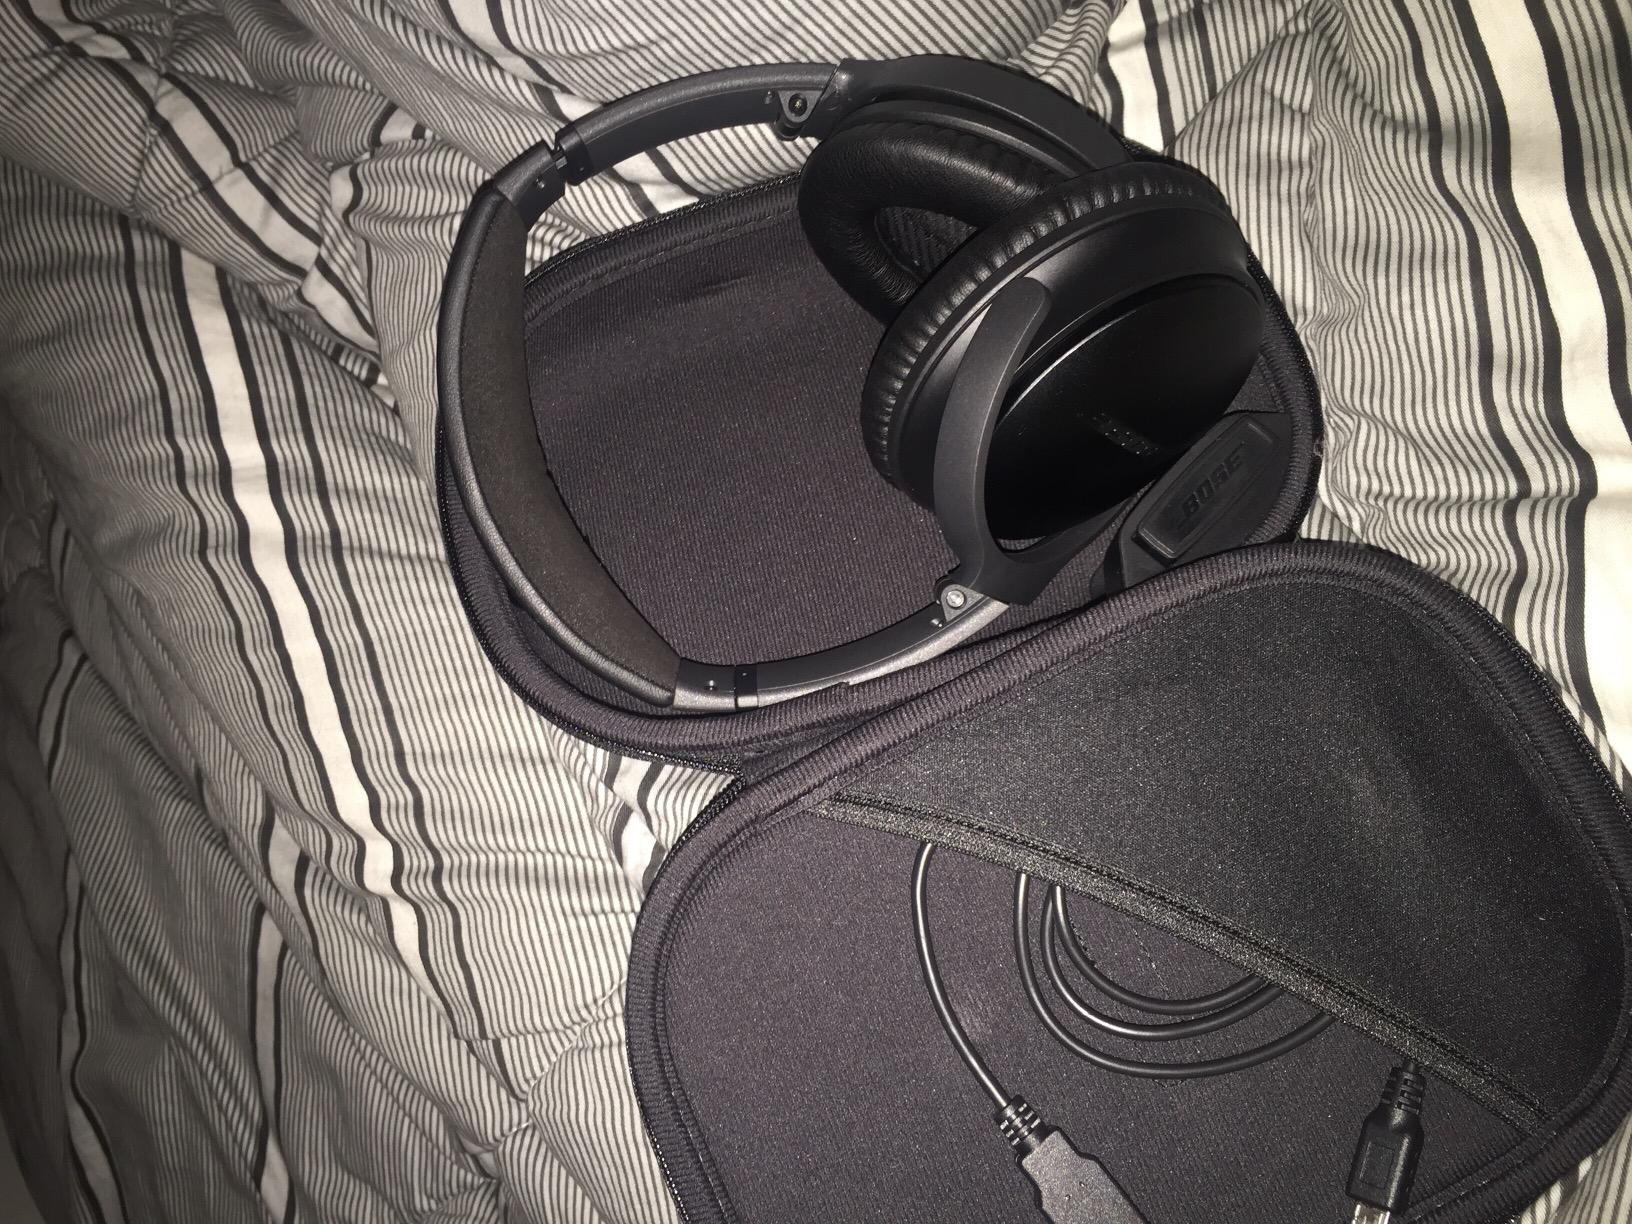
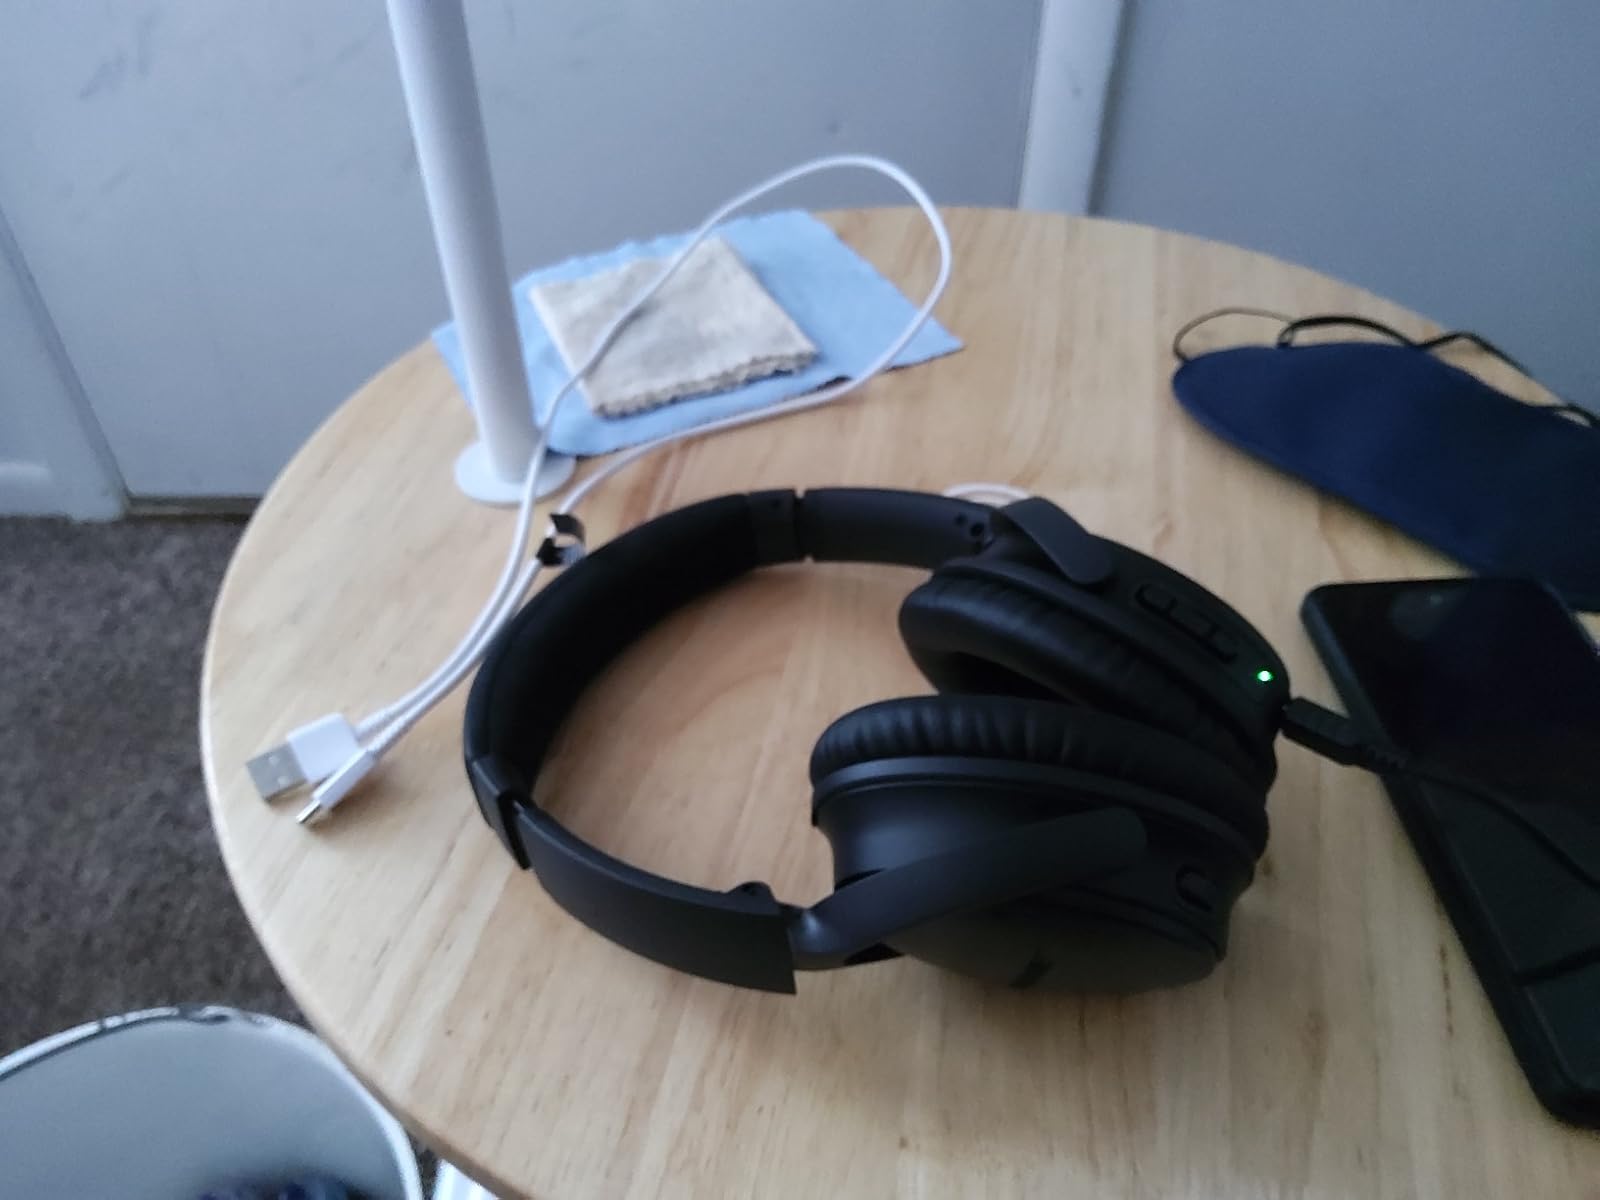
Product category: headphones
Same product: yes